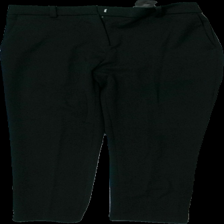
View: front
Type: Trousers
Category: Ladies
Brand: H&M
Colors: Black
Material: 68% polyester 28% viskos 4% elastan
Cut: Tight
Size: 34
Season: All
Price range: 50-100
Recommended usage: Reuse
Description: svarta chinos